1923 Chicago White Sox season

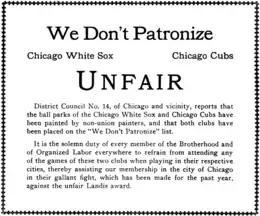
Public notice published in April 1923 urging a labor boycott of the Chicago White Sox and Chicago Cubs, and opposing the Landis building trades award

"Note: Pos = Position; G = Games played; AB = At bats; H = Hits; Avg. = Batting average; HR = Home runs; RBI = Runs batted in"